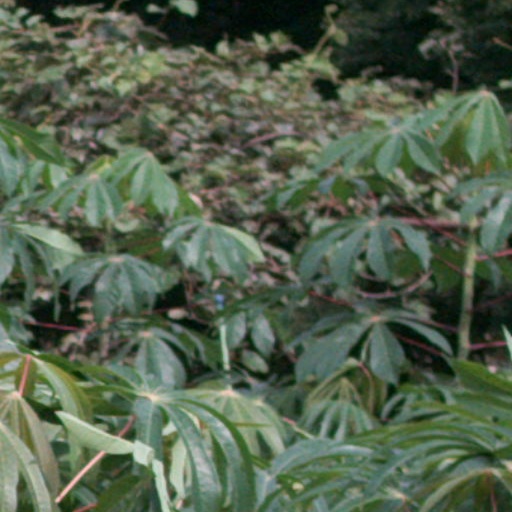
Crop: cassava